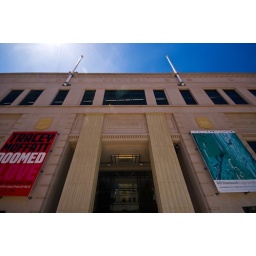
No longer a library, the library is next door in a larger, modern building. This is now a gallery.